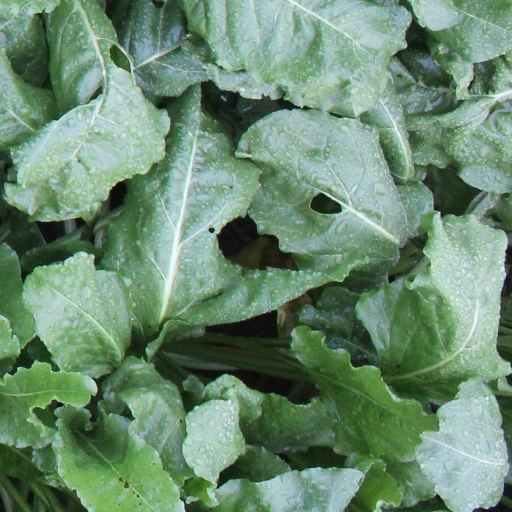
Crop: sugar beet